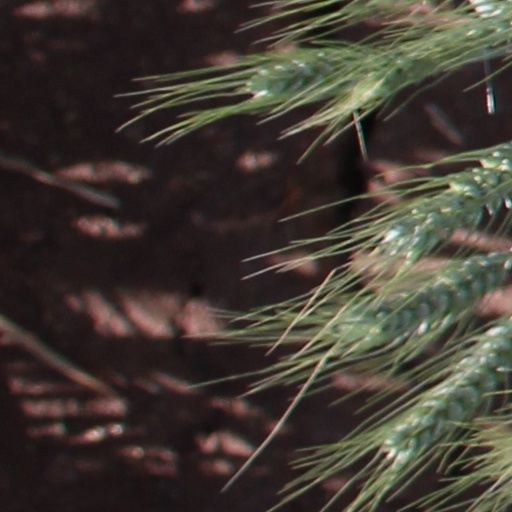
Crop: wheat